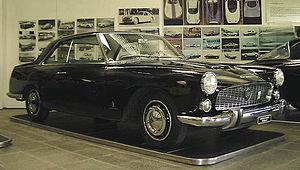
Lancia Florida est le nom de deux études automobiles basées sur la Lancia Aurelia construites par Lancia en collaboration avec Pininfarina. Les deux exemplaires furent fabriqués en très petite quantité. Ces deux modèles sont considérés comme des chefs-d’œuvre du design automobile italien et ont eu une grande influence sur le design automobile. C'est à partir de ces deux études que furent plus tard extrapolées les versions berline et coupé de la Lancia Flaminia.